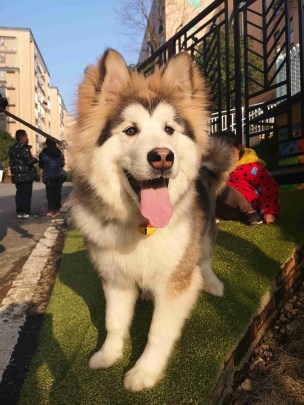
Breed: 1324-n000004-malamute